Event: Nepal Earthquake
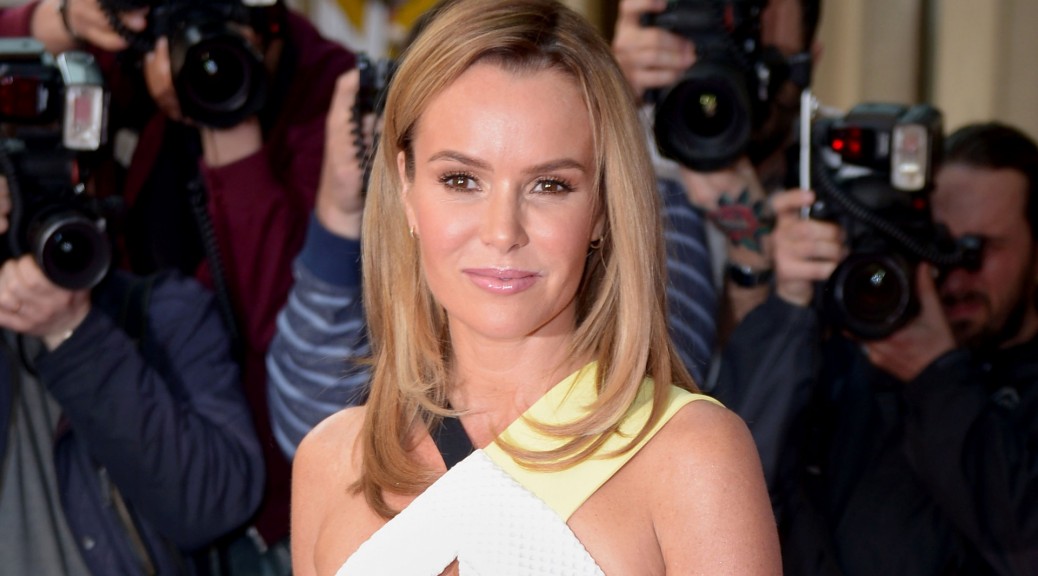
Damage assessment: no_damage